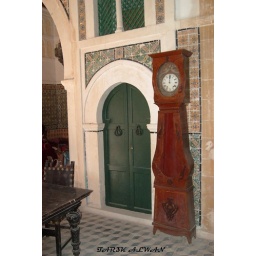
A collection of old and beautiful doors to some of the best houses in the Old City of Tripoli, Libya